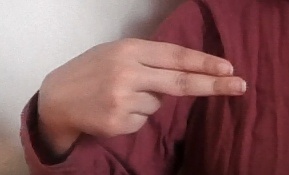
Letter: ain